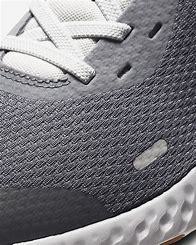
Brand: Nike
Model: Revolution 5 Flyease